Zimbabwean diaspora

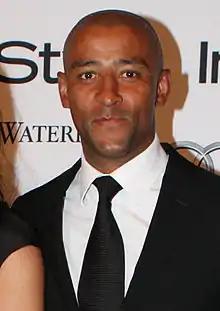
George Gregan

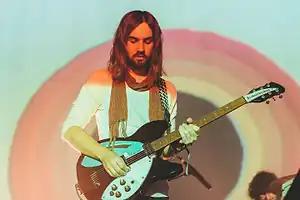
Kevin Parker

Many people of Zimbabwean descent have proved very successful, across various sectors and contexts, particularly those in Great Britain; South Africa; Australia; Canada and the United States, producing businesspeople such as Strive Masiyiwa; Paul Maritz; Trevor Ncube and Sir John Collins amongst others. The Zimbabwean government has attempted to use this to its advantage setting up the "Homelink" remittance network and attempting to encourage investment by non-resident entrepreneurs. However, the intense and near universal opposition towards the ZANU-PF government by members of the diaspora doomed "Homelink" to failure, as Zimbabweans abroad used unofficial channels to send money to family members within the country or invested in secure assets such as real estate or the stock market, dampening hopes of securing vital foreign exchange.